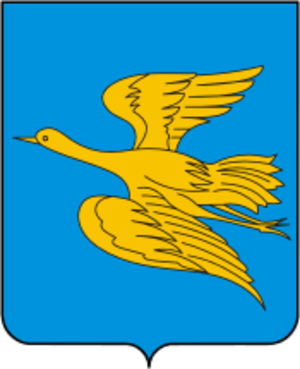
Belinski est une ville de l’oblast de Penza, en Russie, et le centre administratif du raïon de Belinski. Sa population s’élevait à 8 413 habitants en 2013.